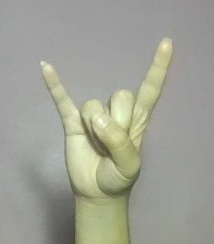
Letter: la